Eger

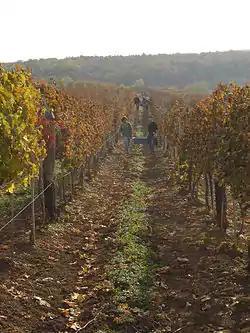
A vineyard in Eger

The inhabitants of Eger took an active part in the revolution in 1848. Even though the revolution was suppressed, the age of landowners and serfs had gone forever, and the municipality gained freedom from the rule of the archbishop in 1854.